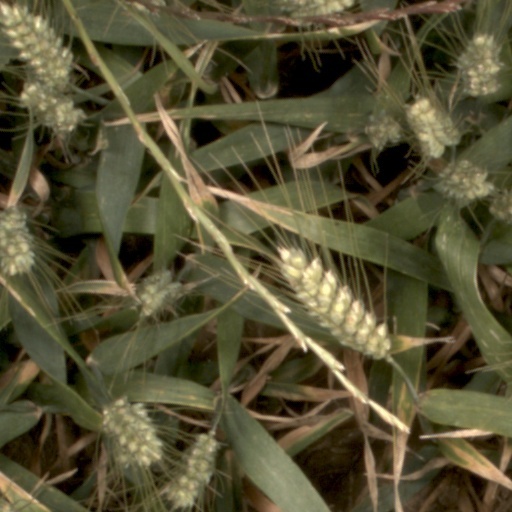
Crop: wheat